No-fly zone

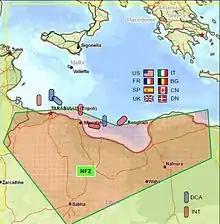
2011 no-fly zone in Libya

As part of the 2011 military intervention in Libya, the United Nations Security Council approved a no-fly zone on 17 March 2011. The resolution includes provisions for further actions to prevent attacks on civilian targets. On 24 March, NATO agreed to take control of the no-fly zone. Shortly thereafter, several NATO members proceeded to mount an aerial offensive campaign, in which numerous Libyan government positions would be intentionally bombed. Some NATO members did not contribute or did little to participate in the air campaign, leading to public criticism from US Secretary of Defense Robert Gates. The NATO no fly zone was terminated on 27 October after a unanimous vote by the UNSC, despite requests made by the Libyan National Transitional Council for its mission to be extended to the end of the year.